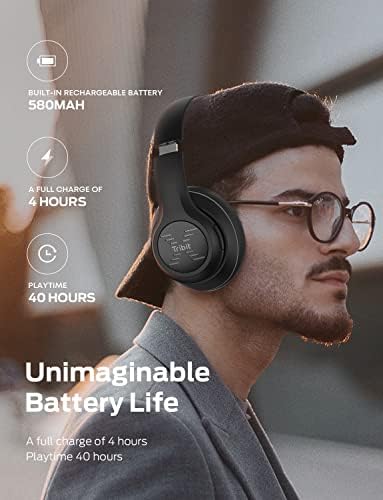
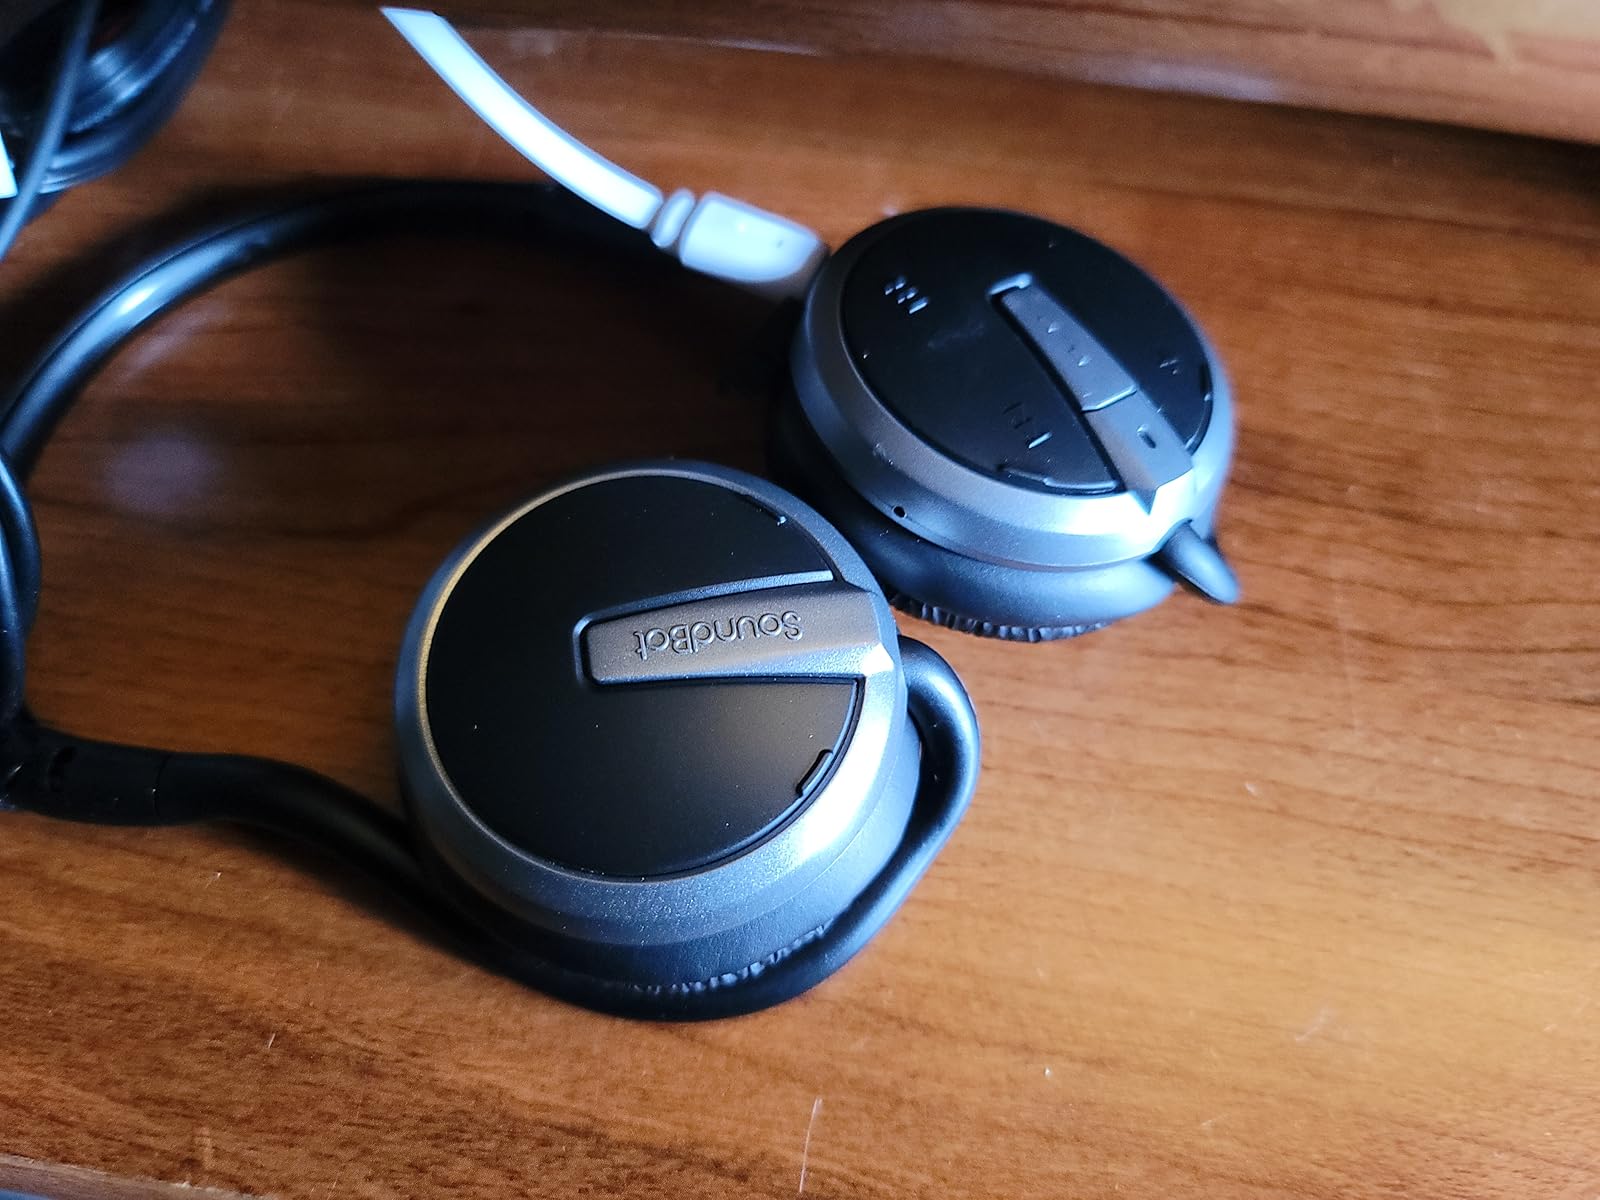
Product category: headphones
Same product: no